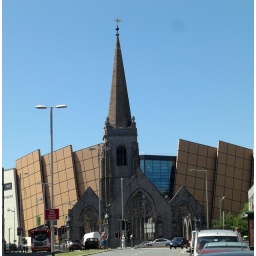
An unusual shot of the abandoned Charles Cross church in Plymouth with modern building behind.